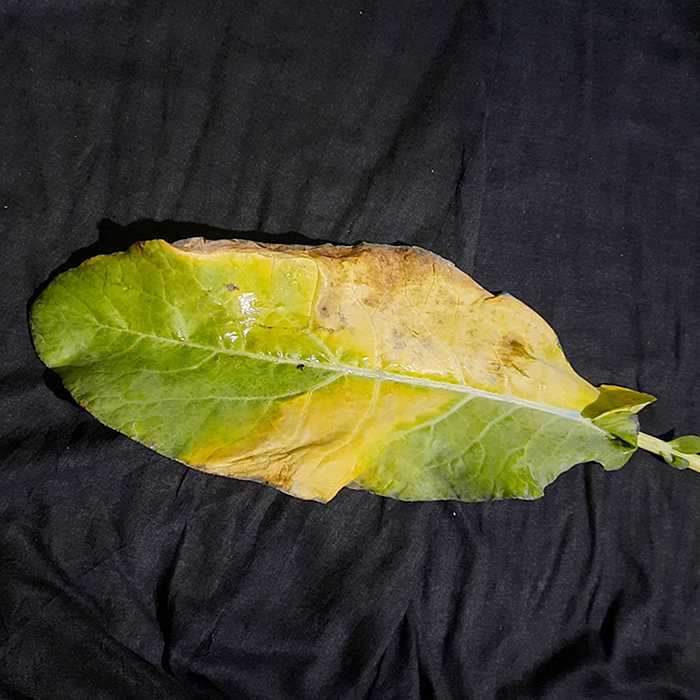
Plant: Cauliflower
Label: Black Rot